Rugeley Town Hall

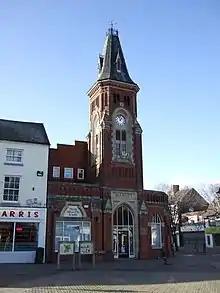
The clock tower which is the only remaining part of the town hall

The first municipal building in the town was a town hall which stood in the centre of the Market Square and was completed in around 1790. It was arcaded on the ground floor so that markets could be held, with an assembly room on the first floor and a cupola on the roof. The building, which was extended to the north in the Tudor style in 1850, was the venue for the inquest into the death of John Parsons Cook who was murdered by Dr William Palmer in 1855.